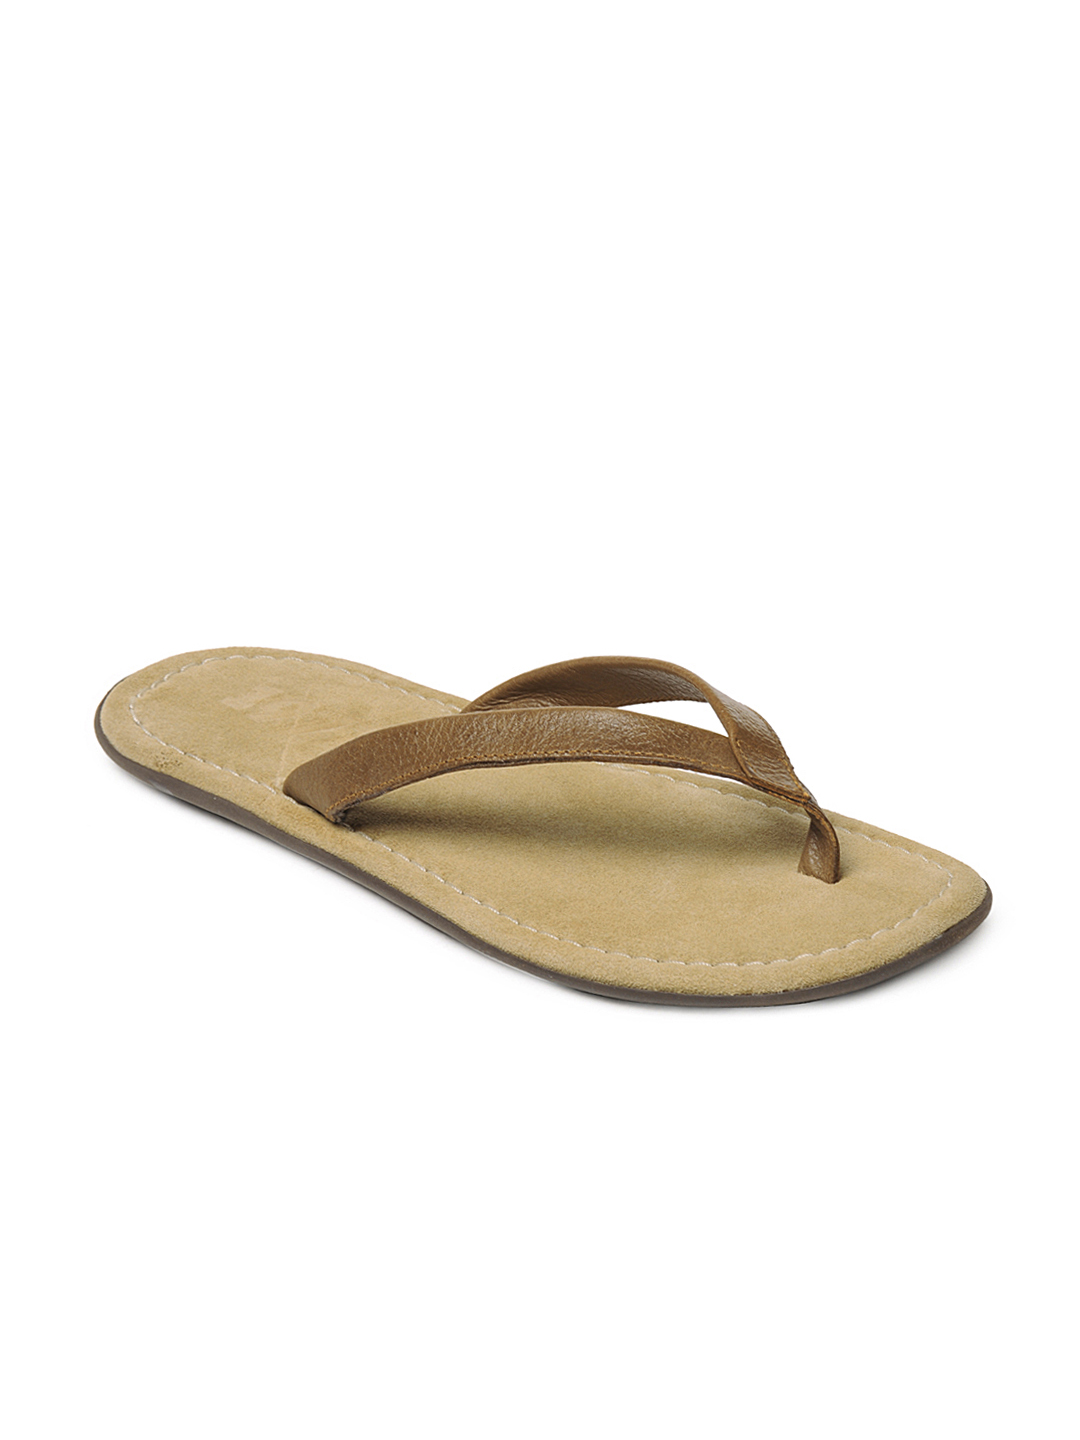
Estd. 1977 Men Beige Sandals
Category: Footwear / Sandal / Sandals
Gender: Men
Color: Brown
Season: Summer 2015
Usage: Casual